HNoMS Honningsvåg

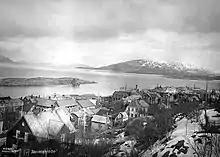
The port of Sandnessjøen where "Honningsvåg" was based for much of the Norwegian Campaign.

After "Honningsvåg" arrived at Bodø the naval district commander there stationed the trawler at Sandnessjøen for local patrol missions. While stationed in Sandnessjøen fenrik Plyhn was promoted to løytnant. In April and May 1940 "Honningsvåg" was one of two Norwegian naval vessels patrolling the southern coastline of Helgeland, keeping German forces away from the coastal areas even as they advanced northwards along Norwegian national road 50 further inland towards Narvik. The other warship on the Helgeland coast was the 192 ton requisitioned local steamer